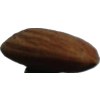
Label: almonds